Ascension (healthcare system)

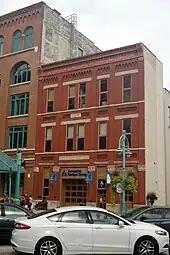
Ascension Medical Group Wisconsin in the former Milwaukee Fire Department Engine Company No. 10 station in Milwaukee

In 1999, the Daughters of Charity National Health System and Sisters of St. Joseph Health System merged to create Ascension Health. In 2010 the Catholic congregations that had sponsored Ascension ceased to do so. They were replaced by a sponsoring group of "both religious and lay persons" whose identities Ascension has declined to share.